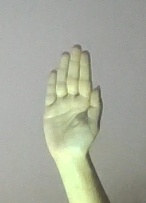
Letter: seen